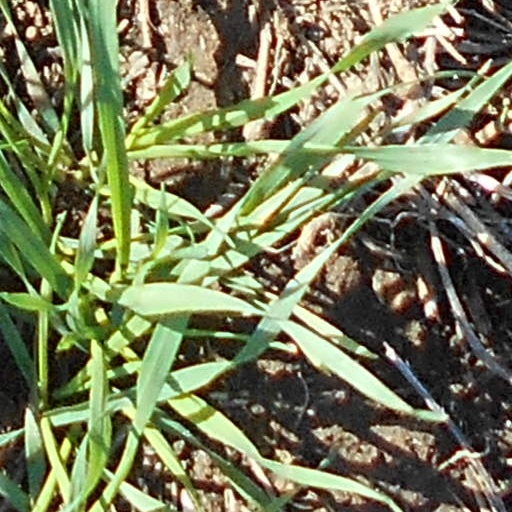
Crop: wheat